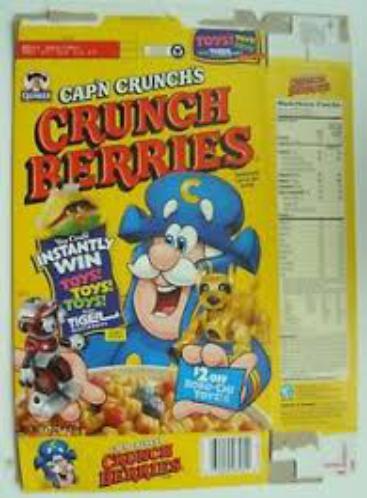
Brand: Cap'n Crunch Crunch Berries
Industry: Food